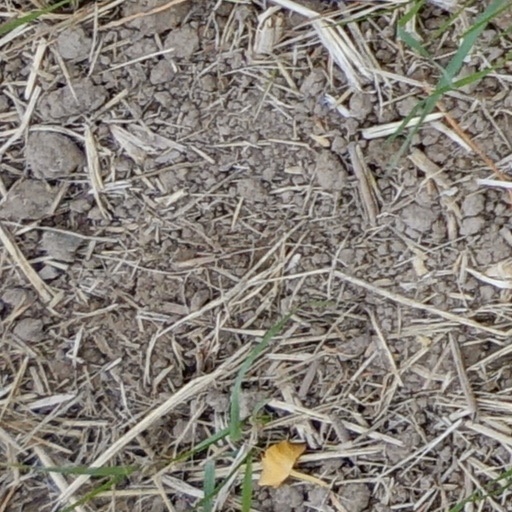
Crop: wheat